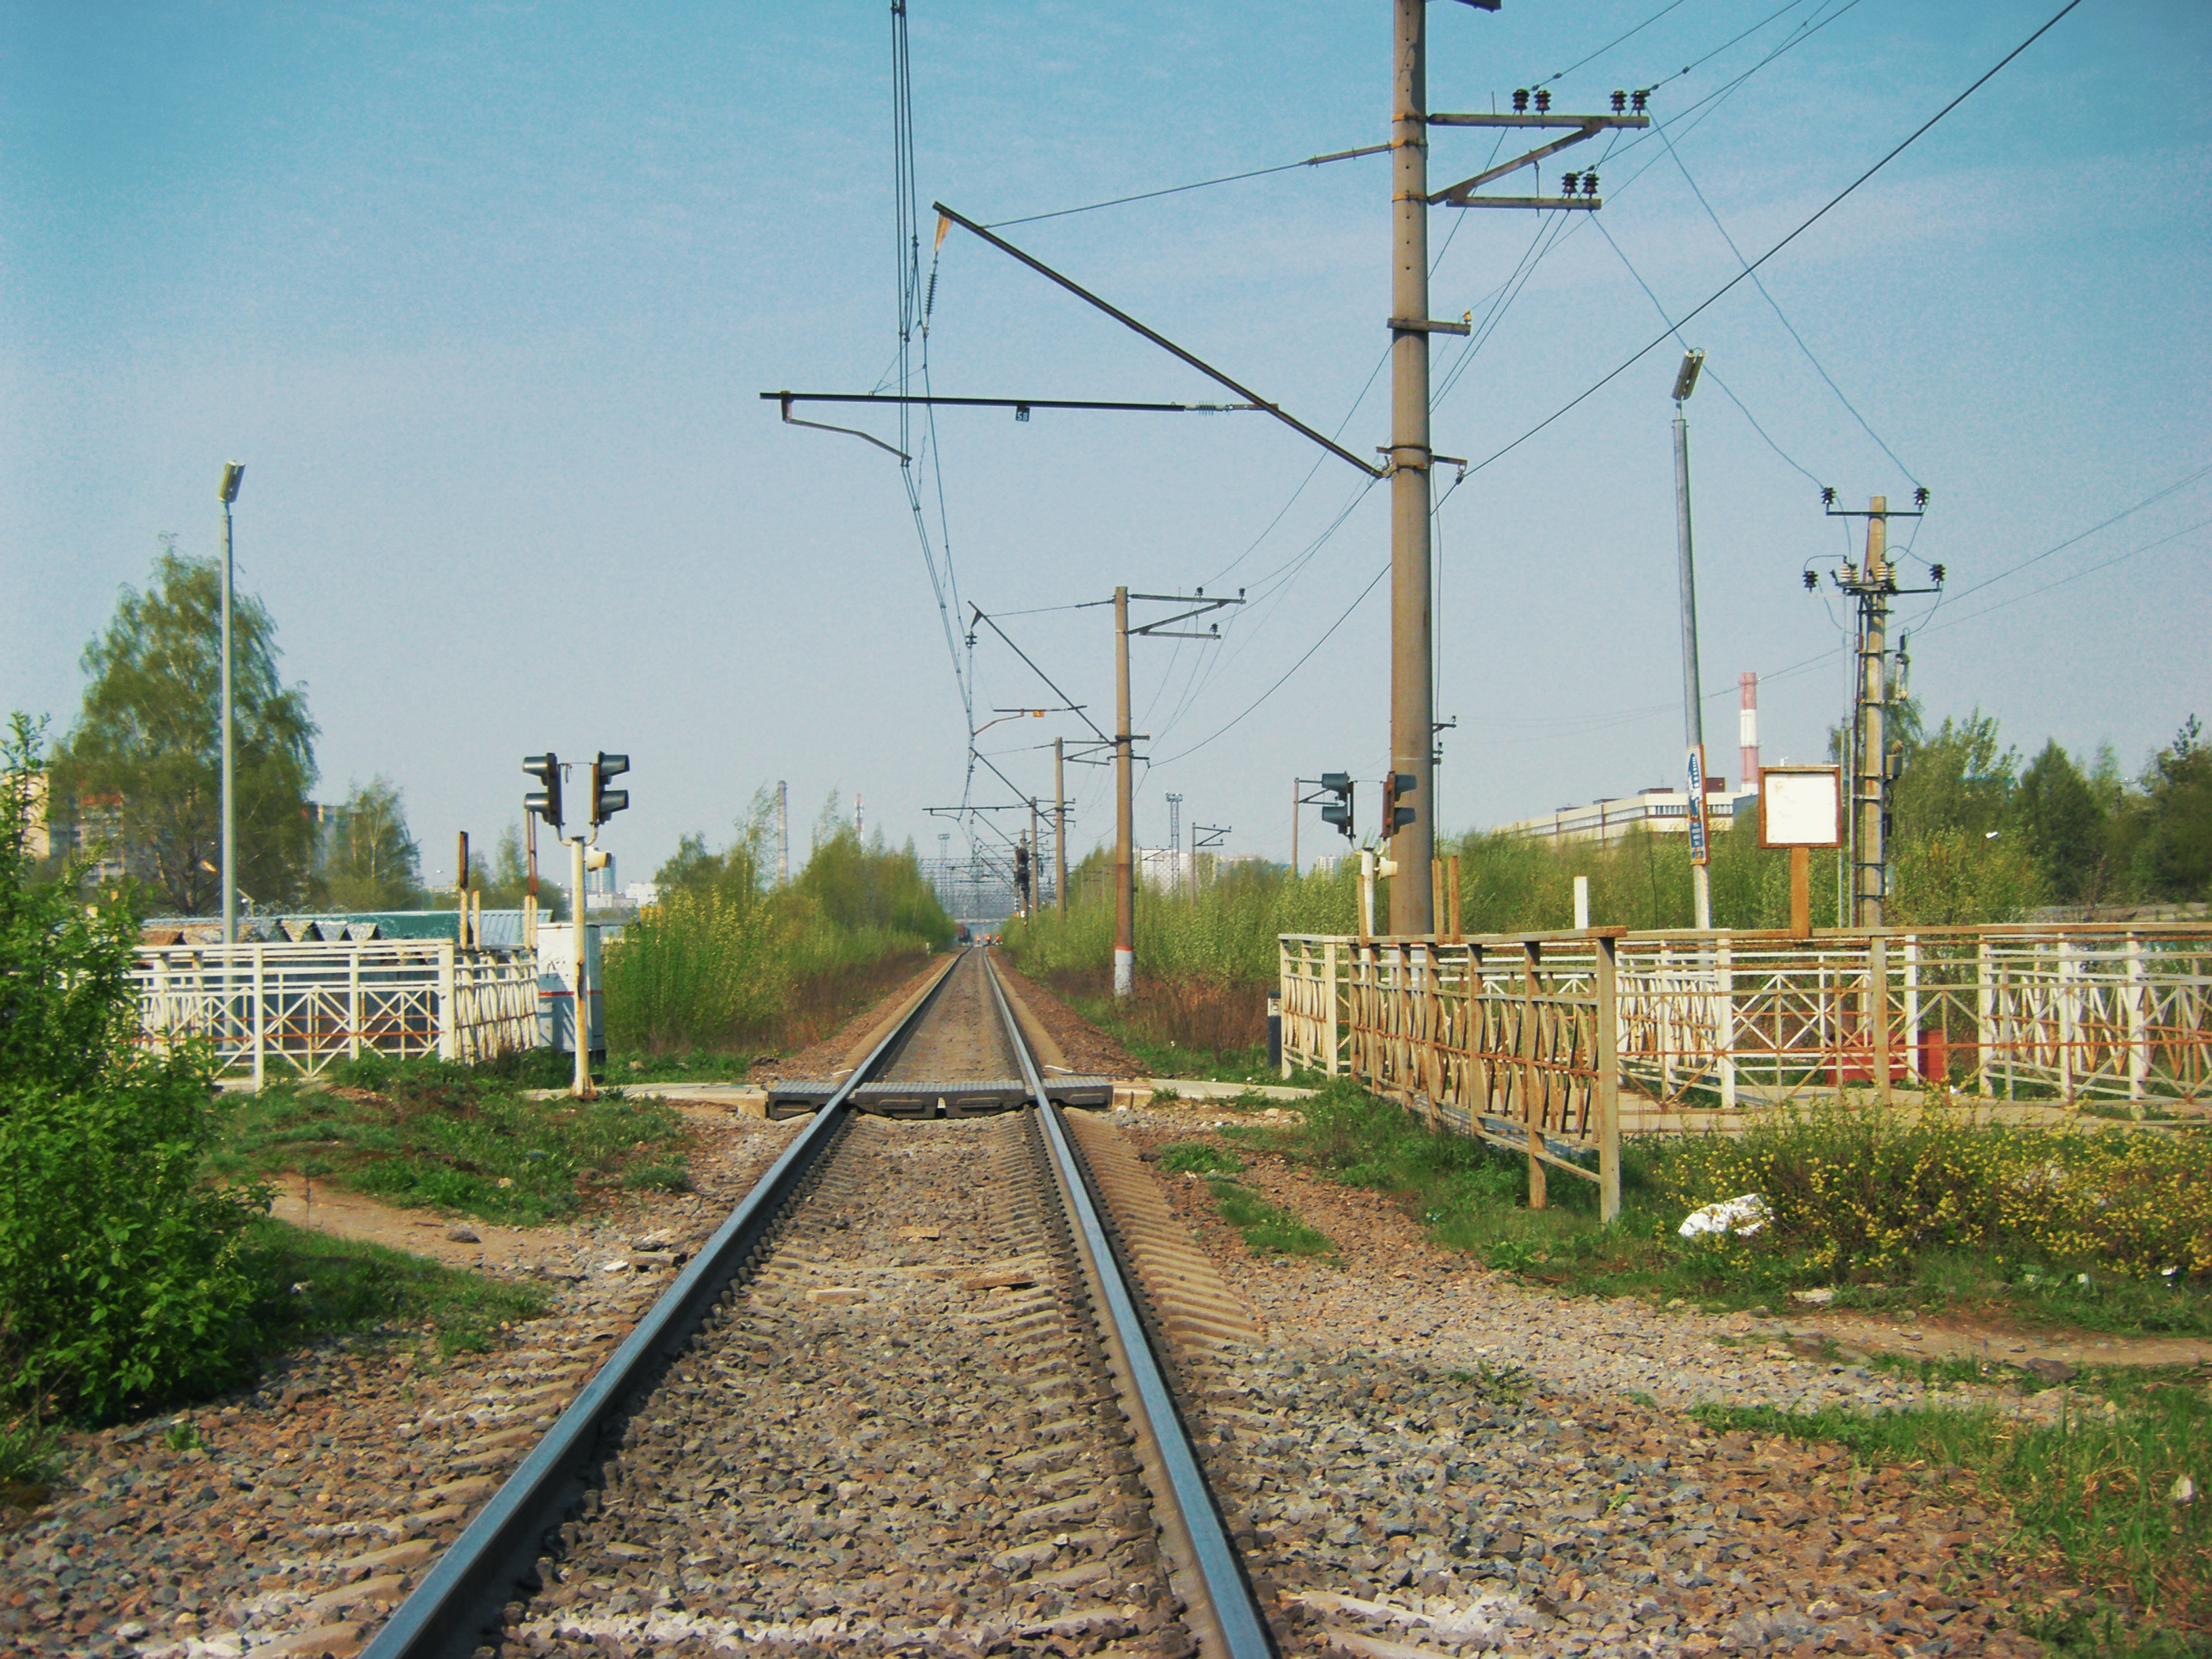
images, sky, plant, tree, electricity, track, overhead power line, land lot, railway, rolling, thoroughfare, parallel, landscape, slope, public utility, electrical supply, metal, road, grass, rolling stock, horizon, railroad car, transmission tower, suburb, public transport, siding, wire, electrical network, soil, wood, transport, pole, train station, steel